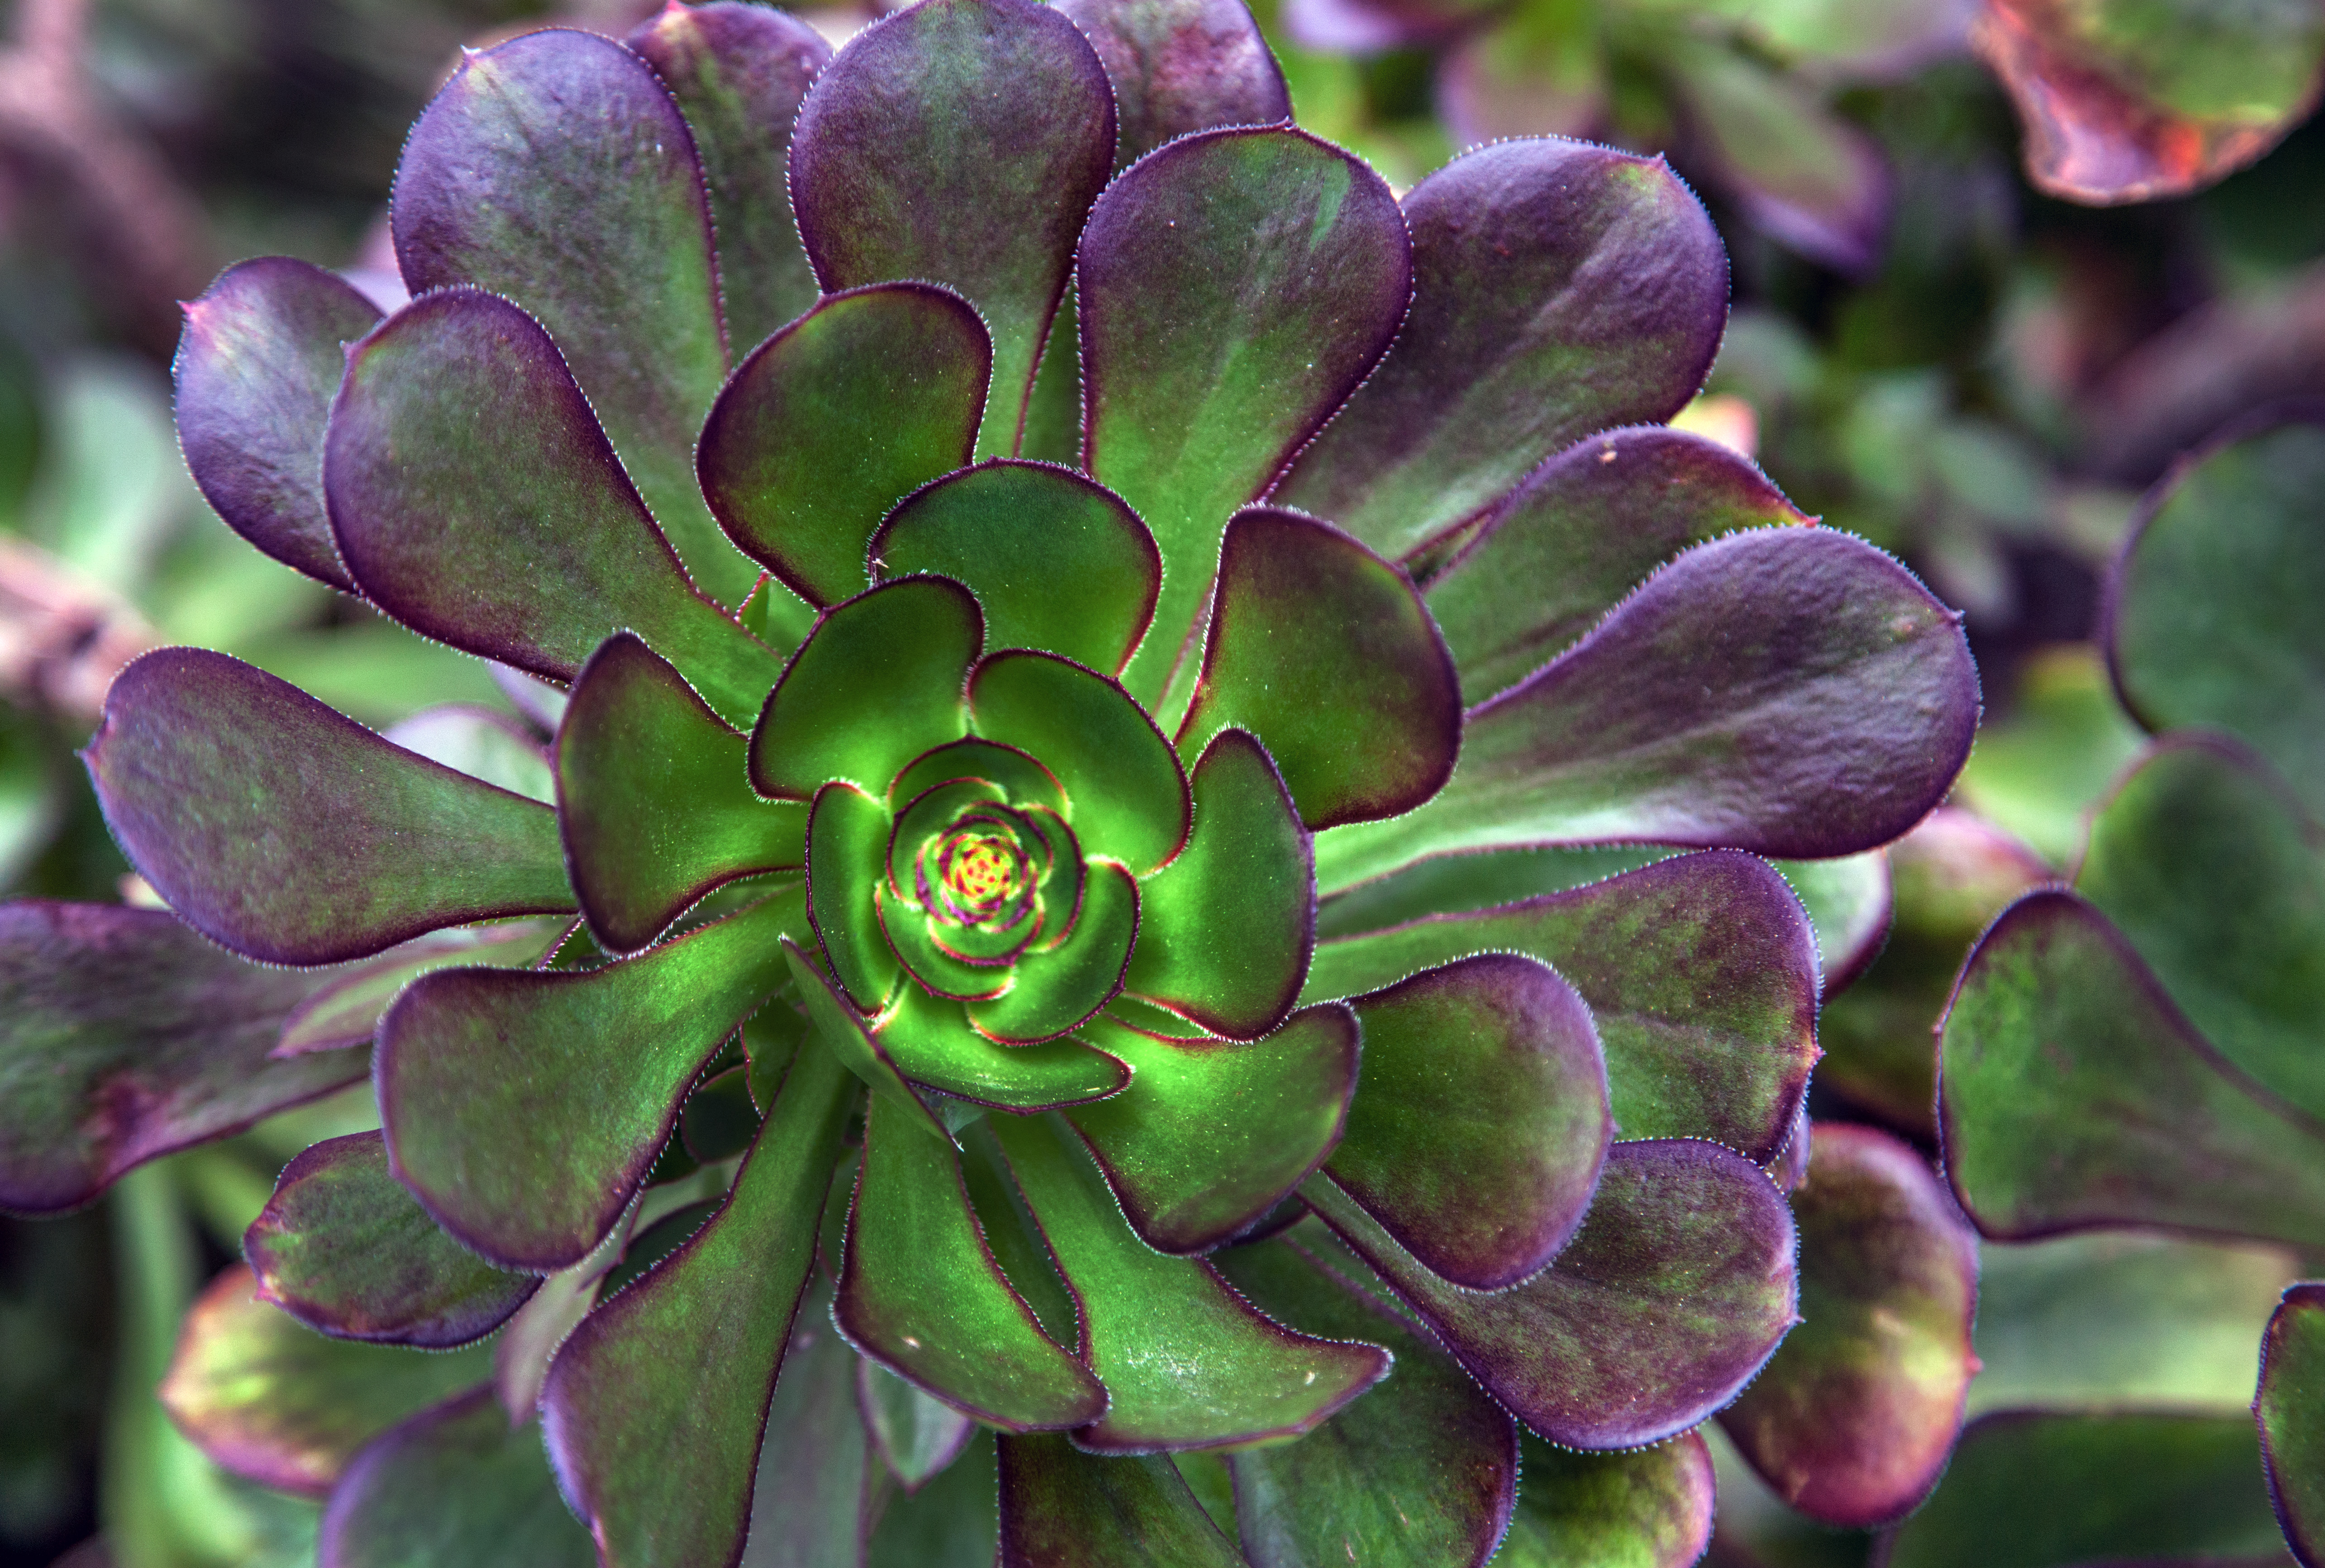
plant, flower, petal, green, produce, botany, garden, flora, 2014, thistle, floristry, 365, 3652014, 365the2014edition, macro photography, flowering plant, daisy family, land plant